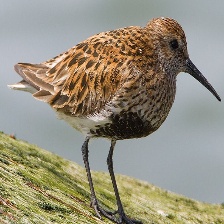
Species: DUNLIN
Scientific name: CALIDRIS ALPINA
ImageNet parent category: red-backed_sandpiper